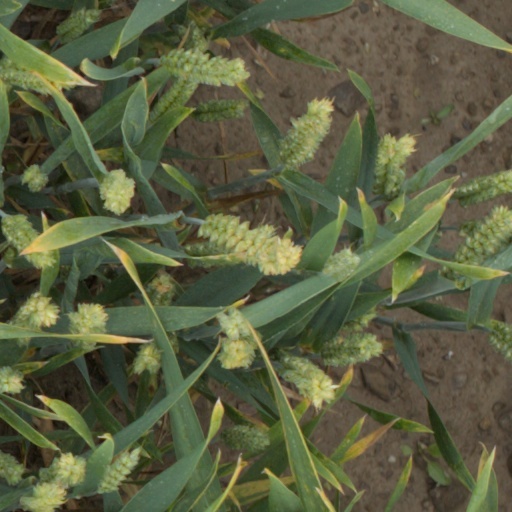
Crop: wheat